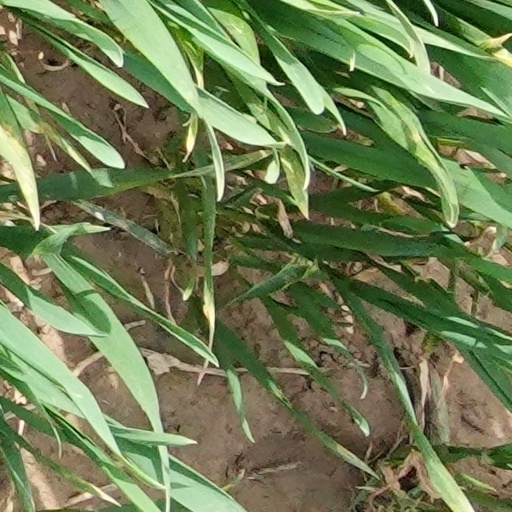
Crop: wheat